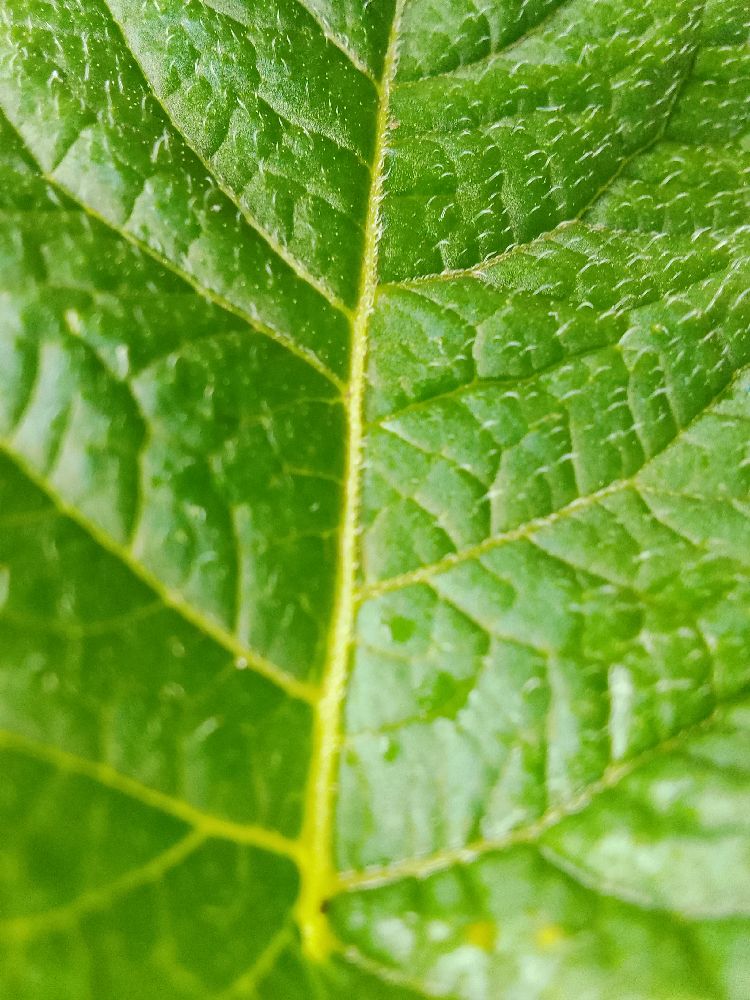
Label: Healthy